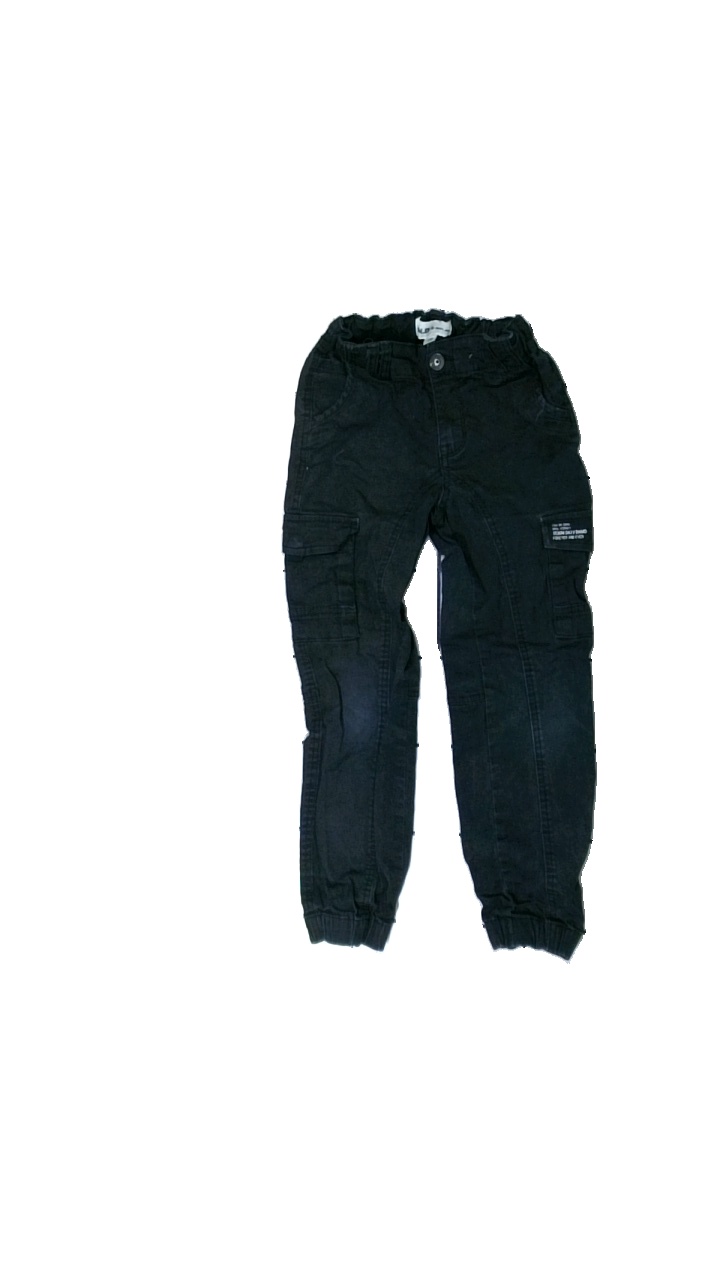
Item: Trousers (Children)
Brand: D.m.d
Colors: Black
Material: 100% Cotton
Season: Winter
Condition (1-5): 3
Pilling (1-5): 3
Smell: Minor
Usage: Reuse
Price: <50